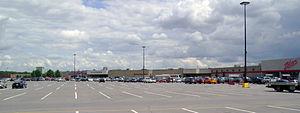
Galeries Joliette vues du stationnement
Joliette est une ville du Québec, située dans la municipalité régionale de comté de Joliette, dont elle est le chef-lieu, et la région administrative de Lanaudière. Il s'agit de la 6ᵉ plus grande ville de Lanaudière.